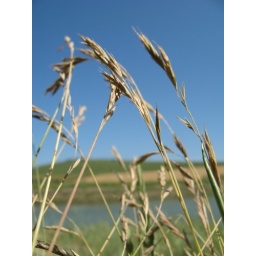
I love the colours in this photo, the dry, straw like grass against the vibrant blue of the sky!